Governorship of Mitt Romney

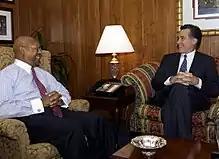
Governor Romney with HUD Secretary Alphonso Jackson in May 2004.

In February 2005, Romney filed legislation to increase benefits for Massachusetts National Guard members.